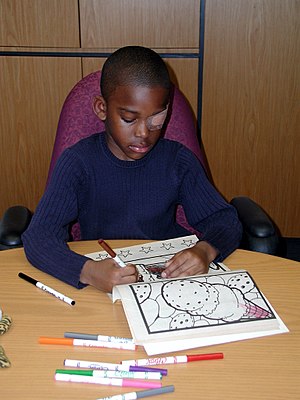
Amblyopi
Et barn som har selvklæbende øjeklap for at rette amblyopi
Amblyopi, også kendt som dovent øje er en synslidelse som er karakteriseret ved dårligt eller uklart syn for et øje, der ellers er fysisk normalt, eller ude af proportion med tilknyttede strukturelle abnormaliteter. Det er blevet anslået at 1-5 % af befolkning rammes heraf.